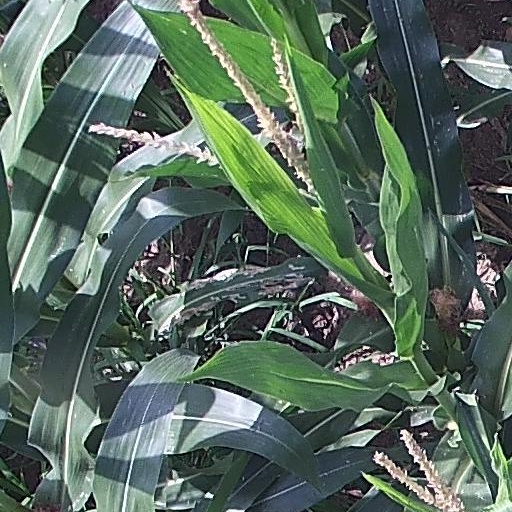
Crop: maize; corn